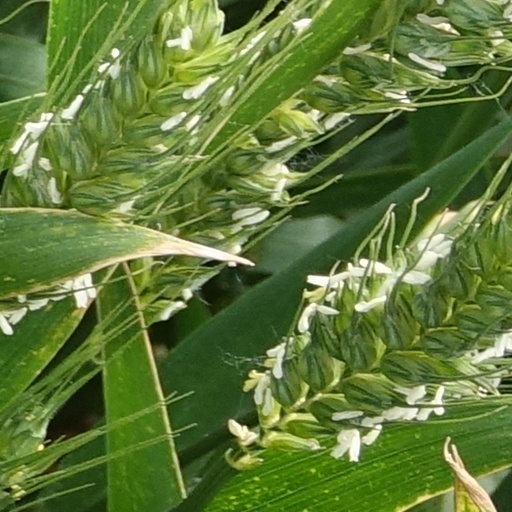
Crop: wheat